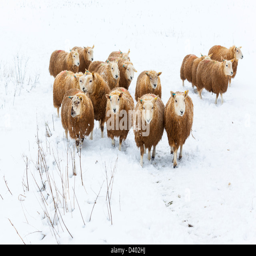
a flock of sheep in a snow covered field